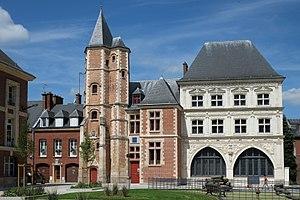
Logis du Roi et maison du Sagittaire Amiens Somme France
Amiens compte un patrimoine exceptionnel : 53 monuments protégés au titre des monuments historiques et 126 lieux et monuments répertoriés à l'inventaire général du patrimoine culturel ; et par ailleurs, 263 objets protégés au titre des monuments historiques et 122 objets répertoriés à l'inventaire général du patrimoine culturel. Les informations données ci-dessous ne sont relatives qu'à une brève sélection.
L'Histoire d'Amiens commence au Paléolithique selon les vestiges archéologiques mis au jour depuis le XIXᵉ siècle qui démontrent que, le site de double confluence où s'est construit Amiens était occupé par l'homme, il y a 500 000 ans. Mais c'est Jules César qui nomma pour la première fois le lieu dans La Guerre des Gaules. Au Iᵉʳ siècle, les Romains fondèrent la ville de Samarobriva qui devint Amiens au IVᵉ siècle. La ville se développa au Moyen Âge et à l'époque moderne grâce à son activité textile. L'arrivée du chemin de fer au XIXᵉ siècle raffermit sa position de ville du textile. La Seconde Guerre mondiale devait la mutiler sévèrement. La reconstruction des années 1950 permit un accroissement et une diversification de ses activités.